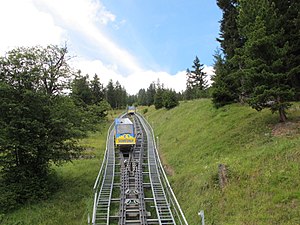
Schatzalp-Bahn
Vigesporet midtvejs, hvor vognene kan passere hinanden
Schatzalp-Bahn er en kabelbane, der forbinder Davos i Schweiz med den sydvendte skråning, Schatzalp, højt over byen.